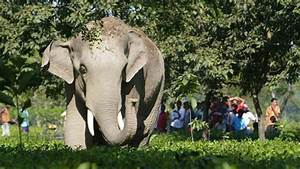
Label: elefante